Norman Kittson

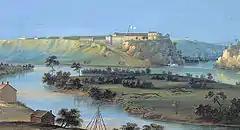
Fort Snelling in 1844

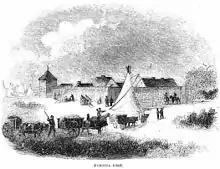
Fort Pembina, circa 1870

Kittson received a grammar school education at Sorel, and like everyone in his family he was perfectly bilingual. His step-grandfather Alexander Henry and four of his five paternal uncles had all been active in the fur trade, particularly the North West Company. It therefore was no surprise that, seeking adventure, in 1830 he took an apprenticeship with the American Fur Company at Michilimackinac, where Alexander Henry and many others from Sorel had been active. Kittson served at various posts in what became Minnesota Territory in the United States.